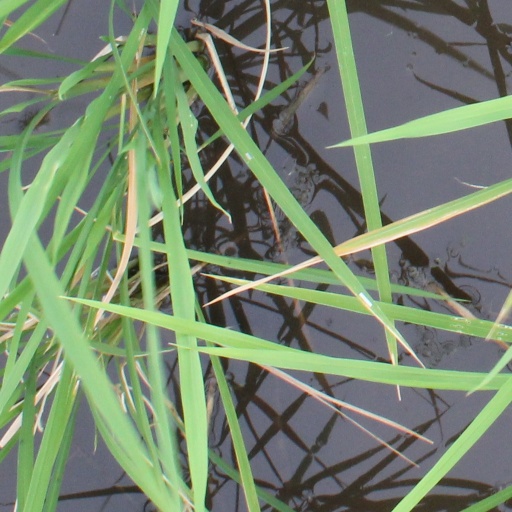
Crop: rice